Consumer electronics

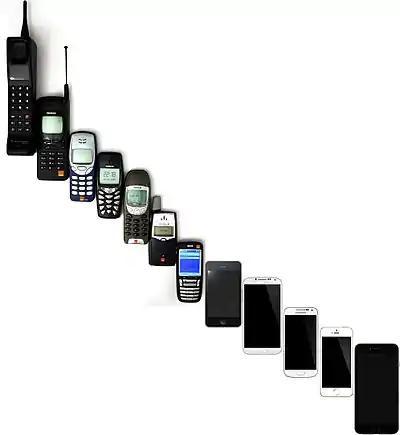
This picture illustrates how the mobile phone industry evolved to what we see today as modern smartphones.

Electronics retailing is a significant part of the retail industry in many countries. In the United States, dedicated consumer electronics stores have mostly given way to big-box stores such as Best Buy, the largest consumer electronics retailer in the country, although smaller dedicated stores include Apple Stores, and specialist stores that serve, for example, audiophiles, such as the single-branch B&H Photo store in New York City. Broad-based retailers, such as Walmart and Target, also sell consumer electronics in many of their stores. In April 2014, retail e-commerce sales were the highest in the consumer electronic and computer categories as well. Some consumer electronics retailers offer extended warranties on products with programs such as "SquareTrade".